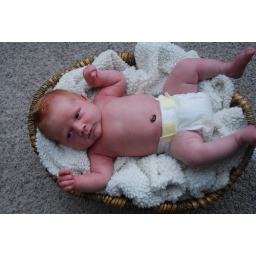
Chillin' in the fruit basket